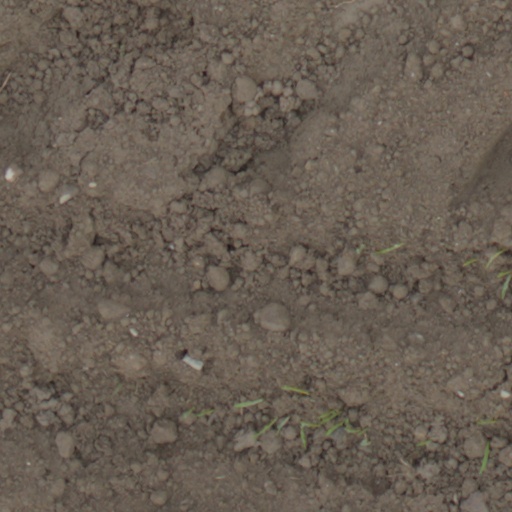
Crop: wheat